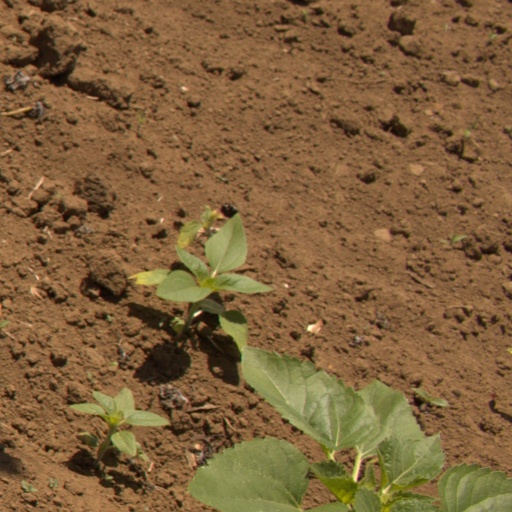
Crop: Jerusalem artichoke